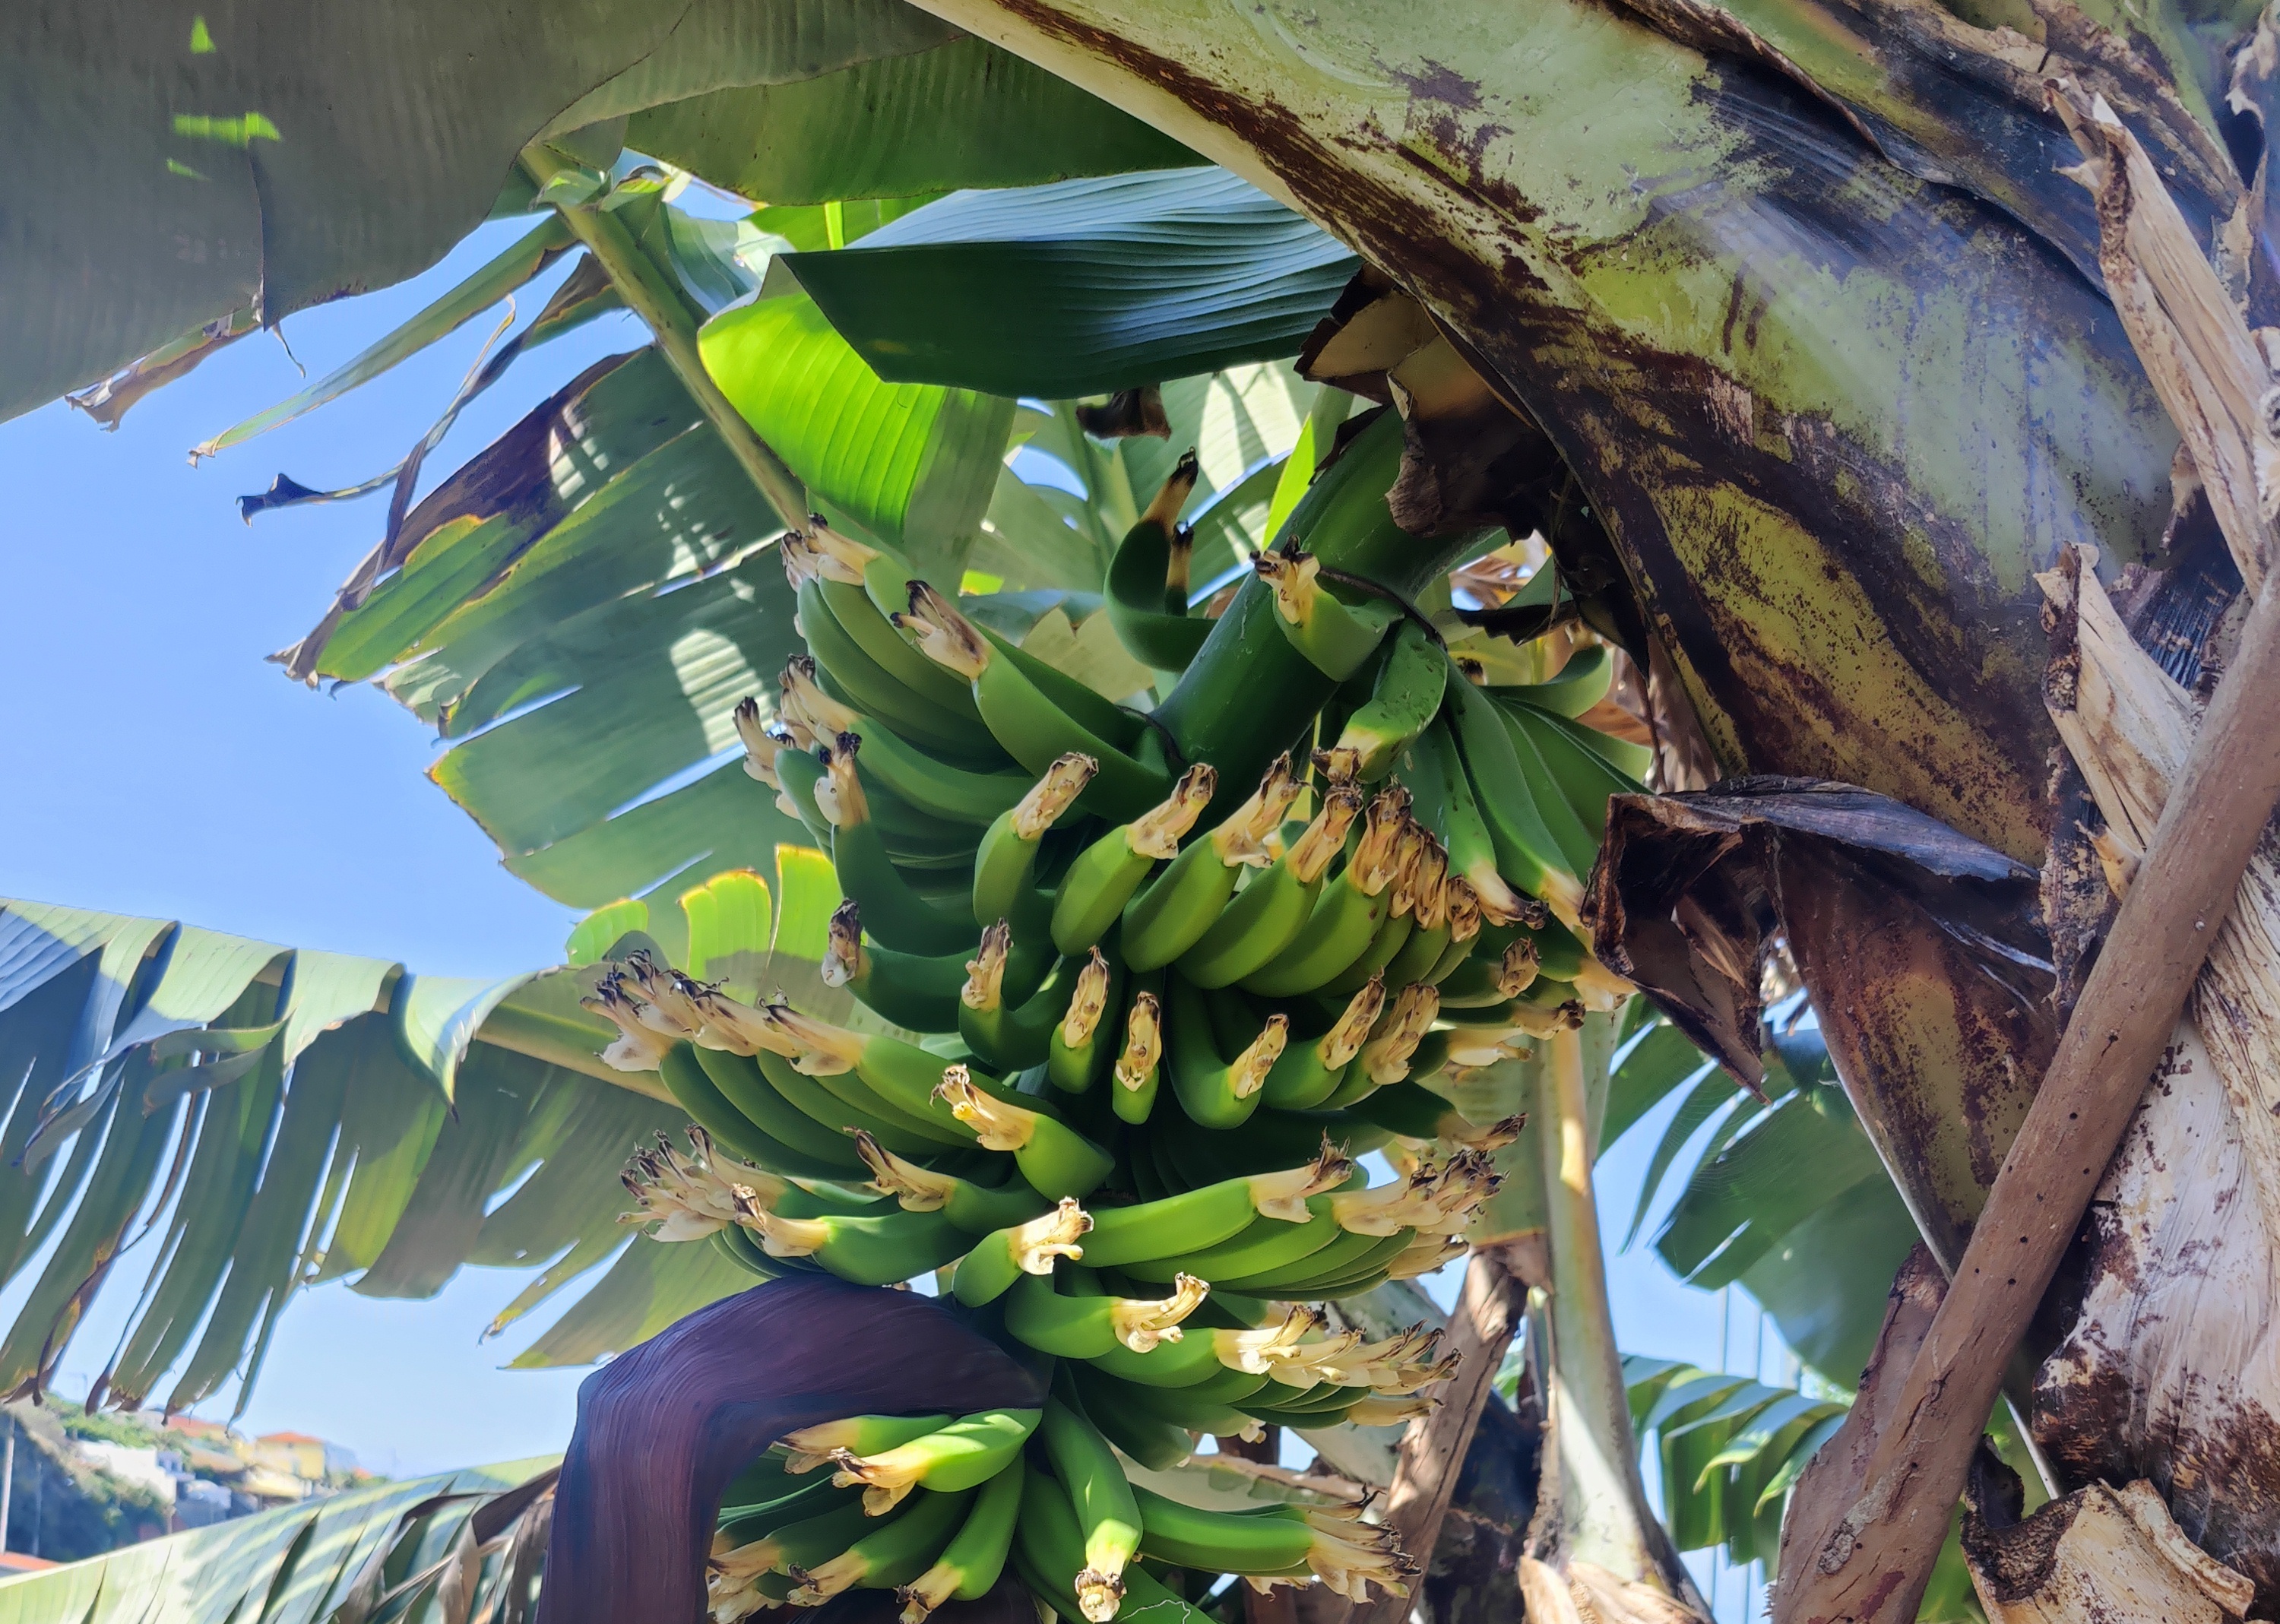
Label: Keep